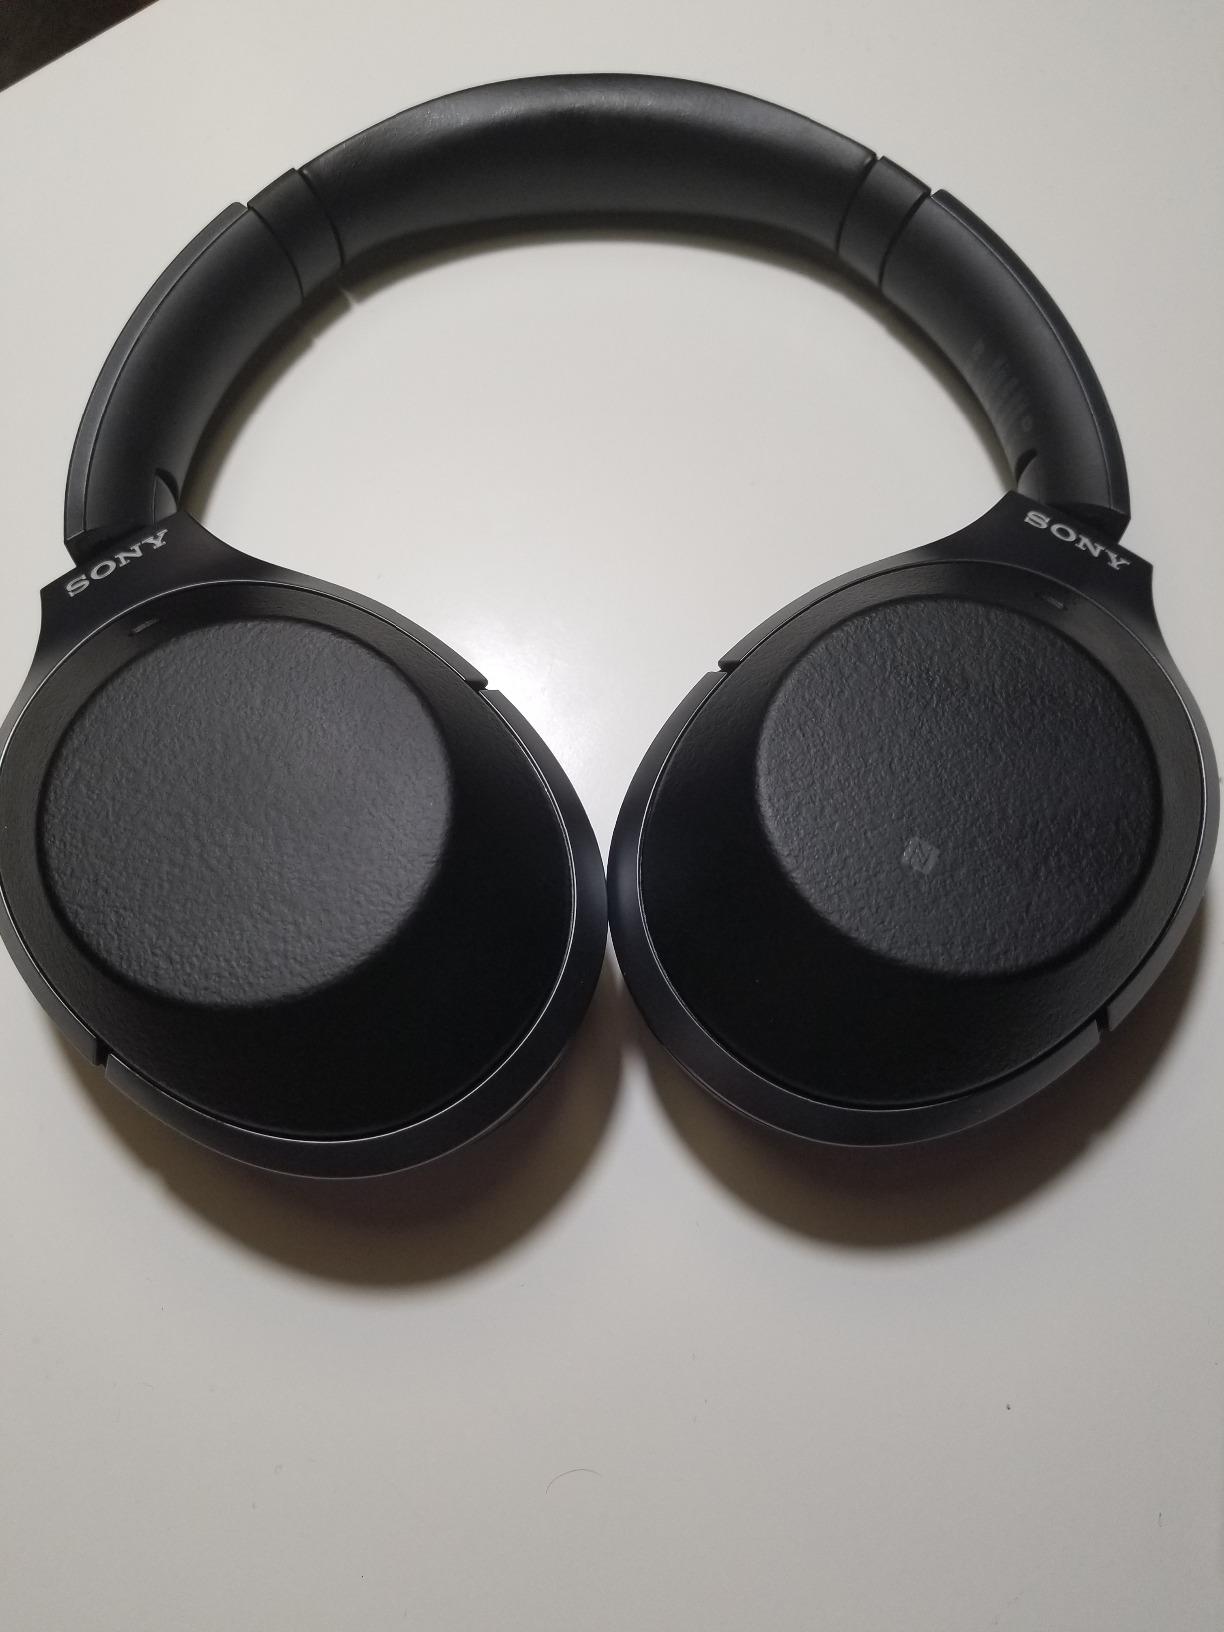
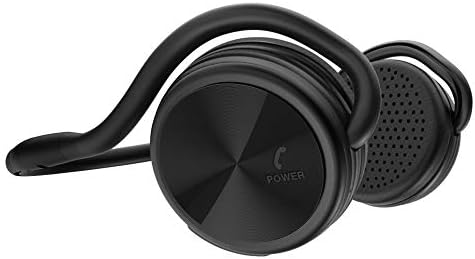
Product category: headphones
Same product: no